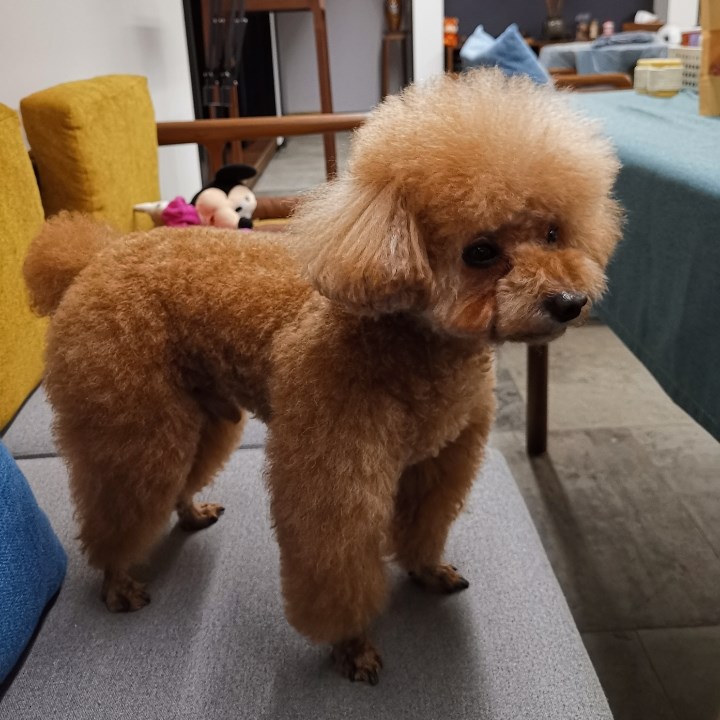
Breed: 7449-n000128-teddy